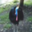
Label: bird